Francazal

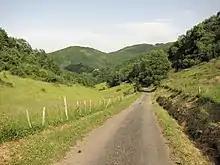
Francazal

Francazal is a commune in the Haute-Garonne department in southwestern France.